Chhatrapati Shahu Ji Maharaj University

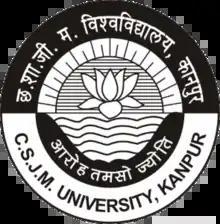

Chhatrapati Shahu Ji Maharaj University (CSJMU), formerly Kanpur University, is a public state collegiate university located in Kanpur, Uttar Pradesh, India. It is administered under the state legislature of the government of Uttar Pradesh.